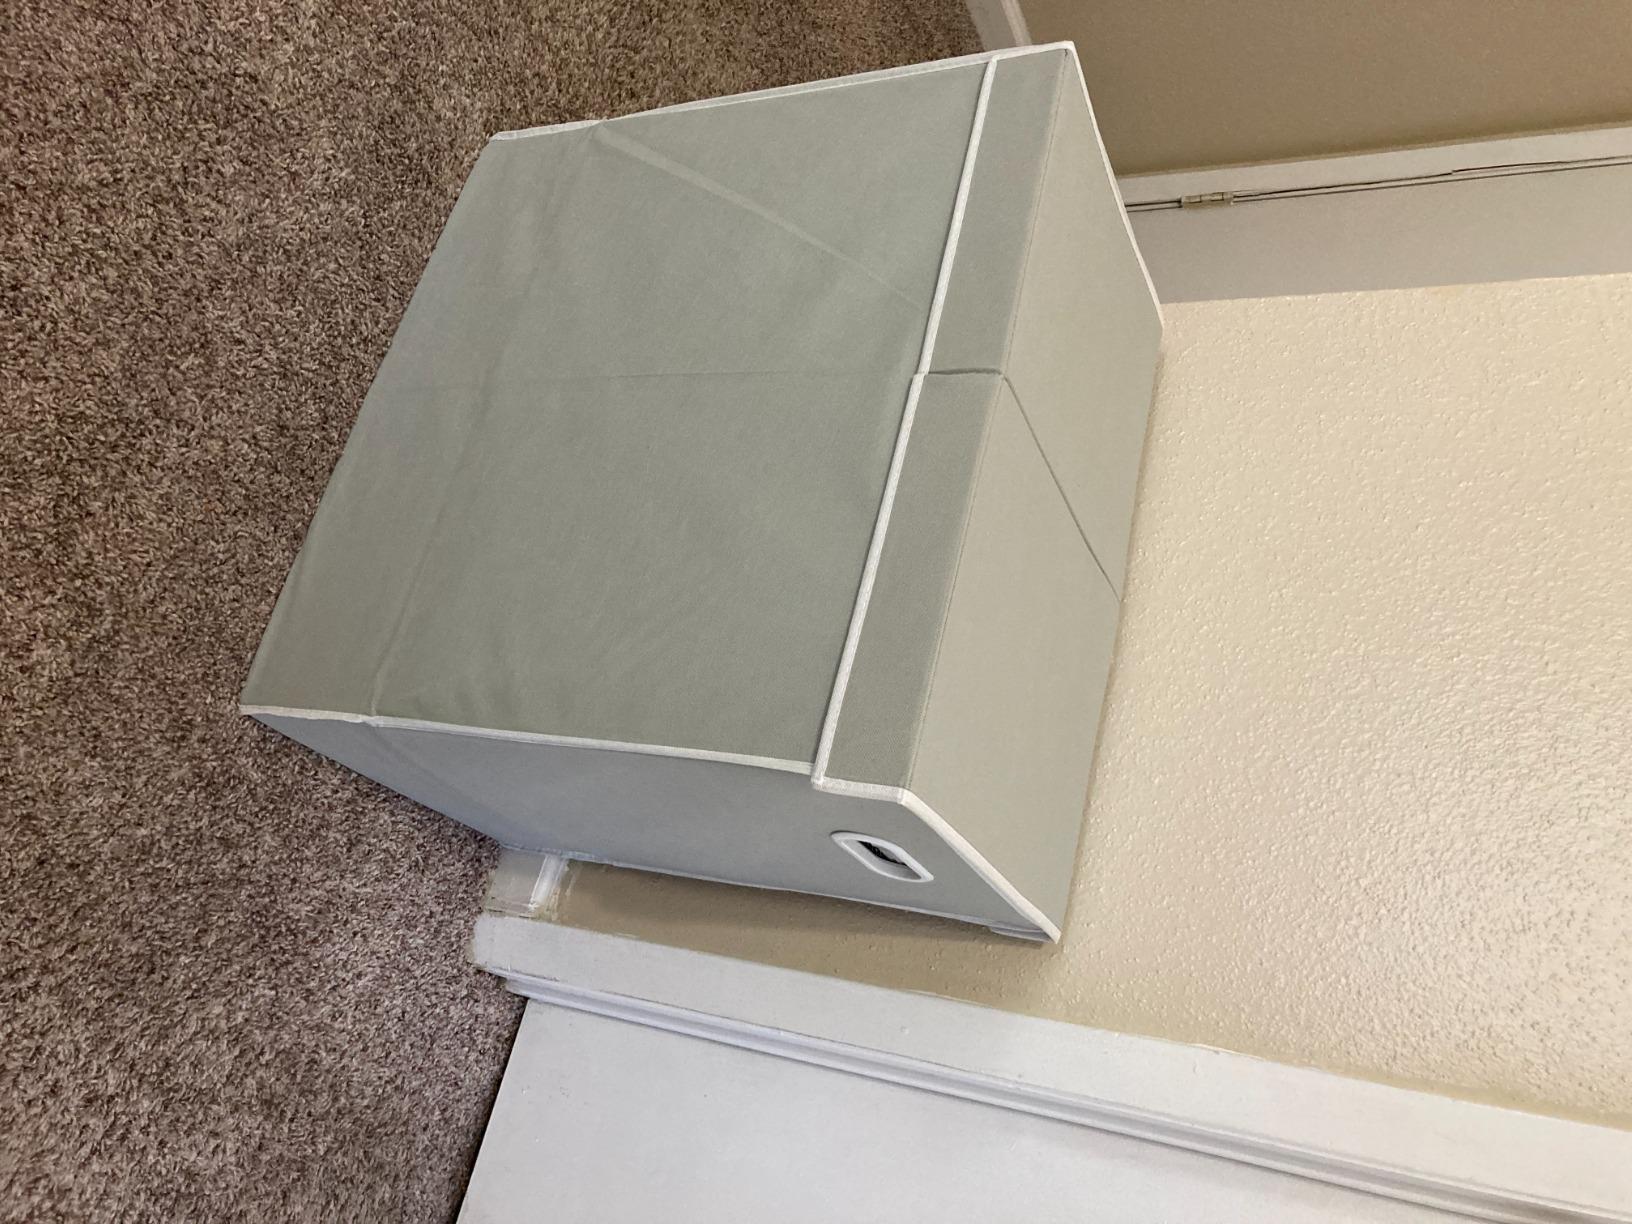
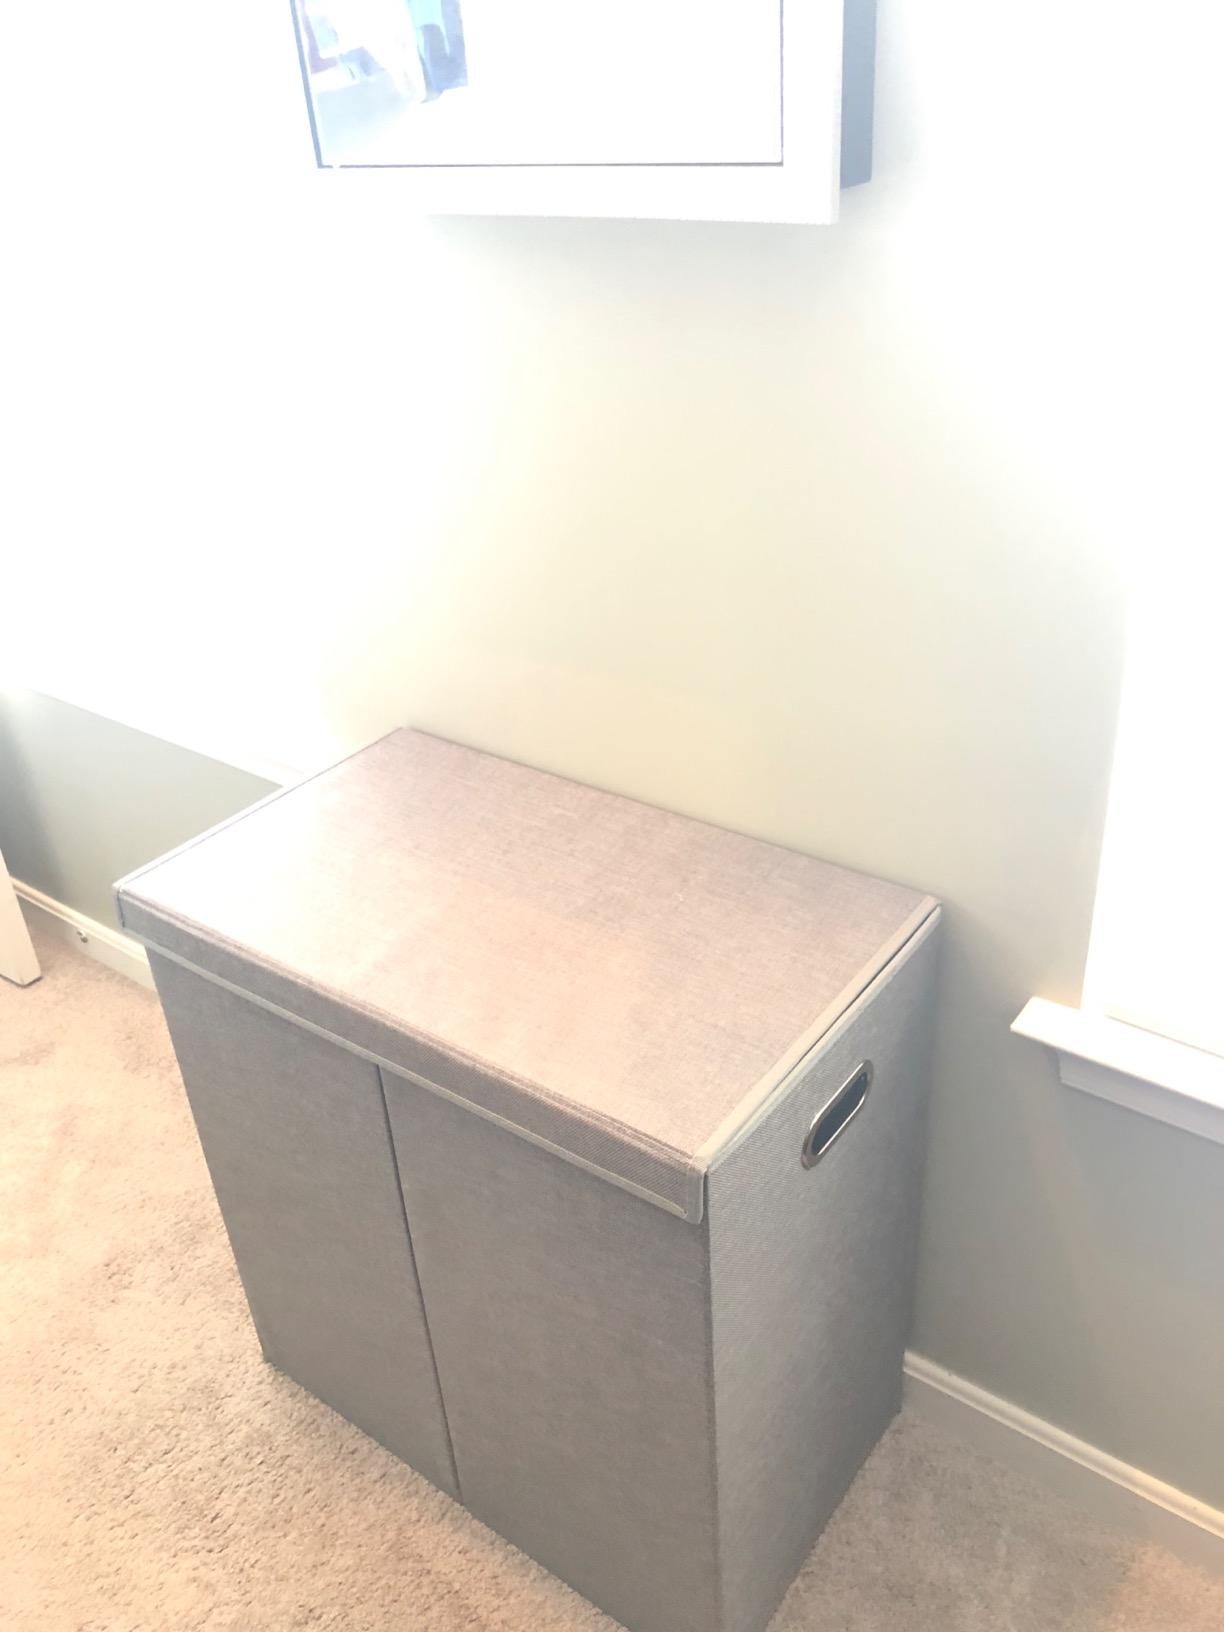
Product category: items_hamper
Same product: no